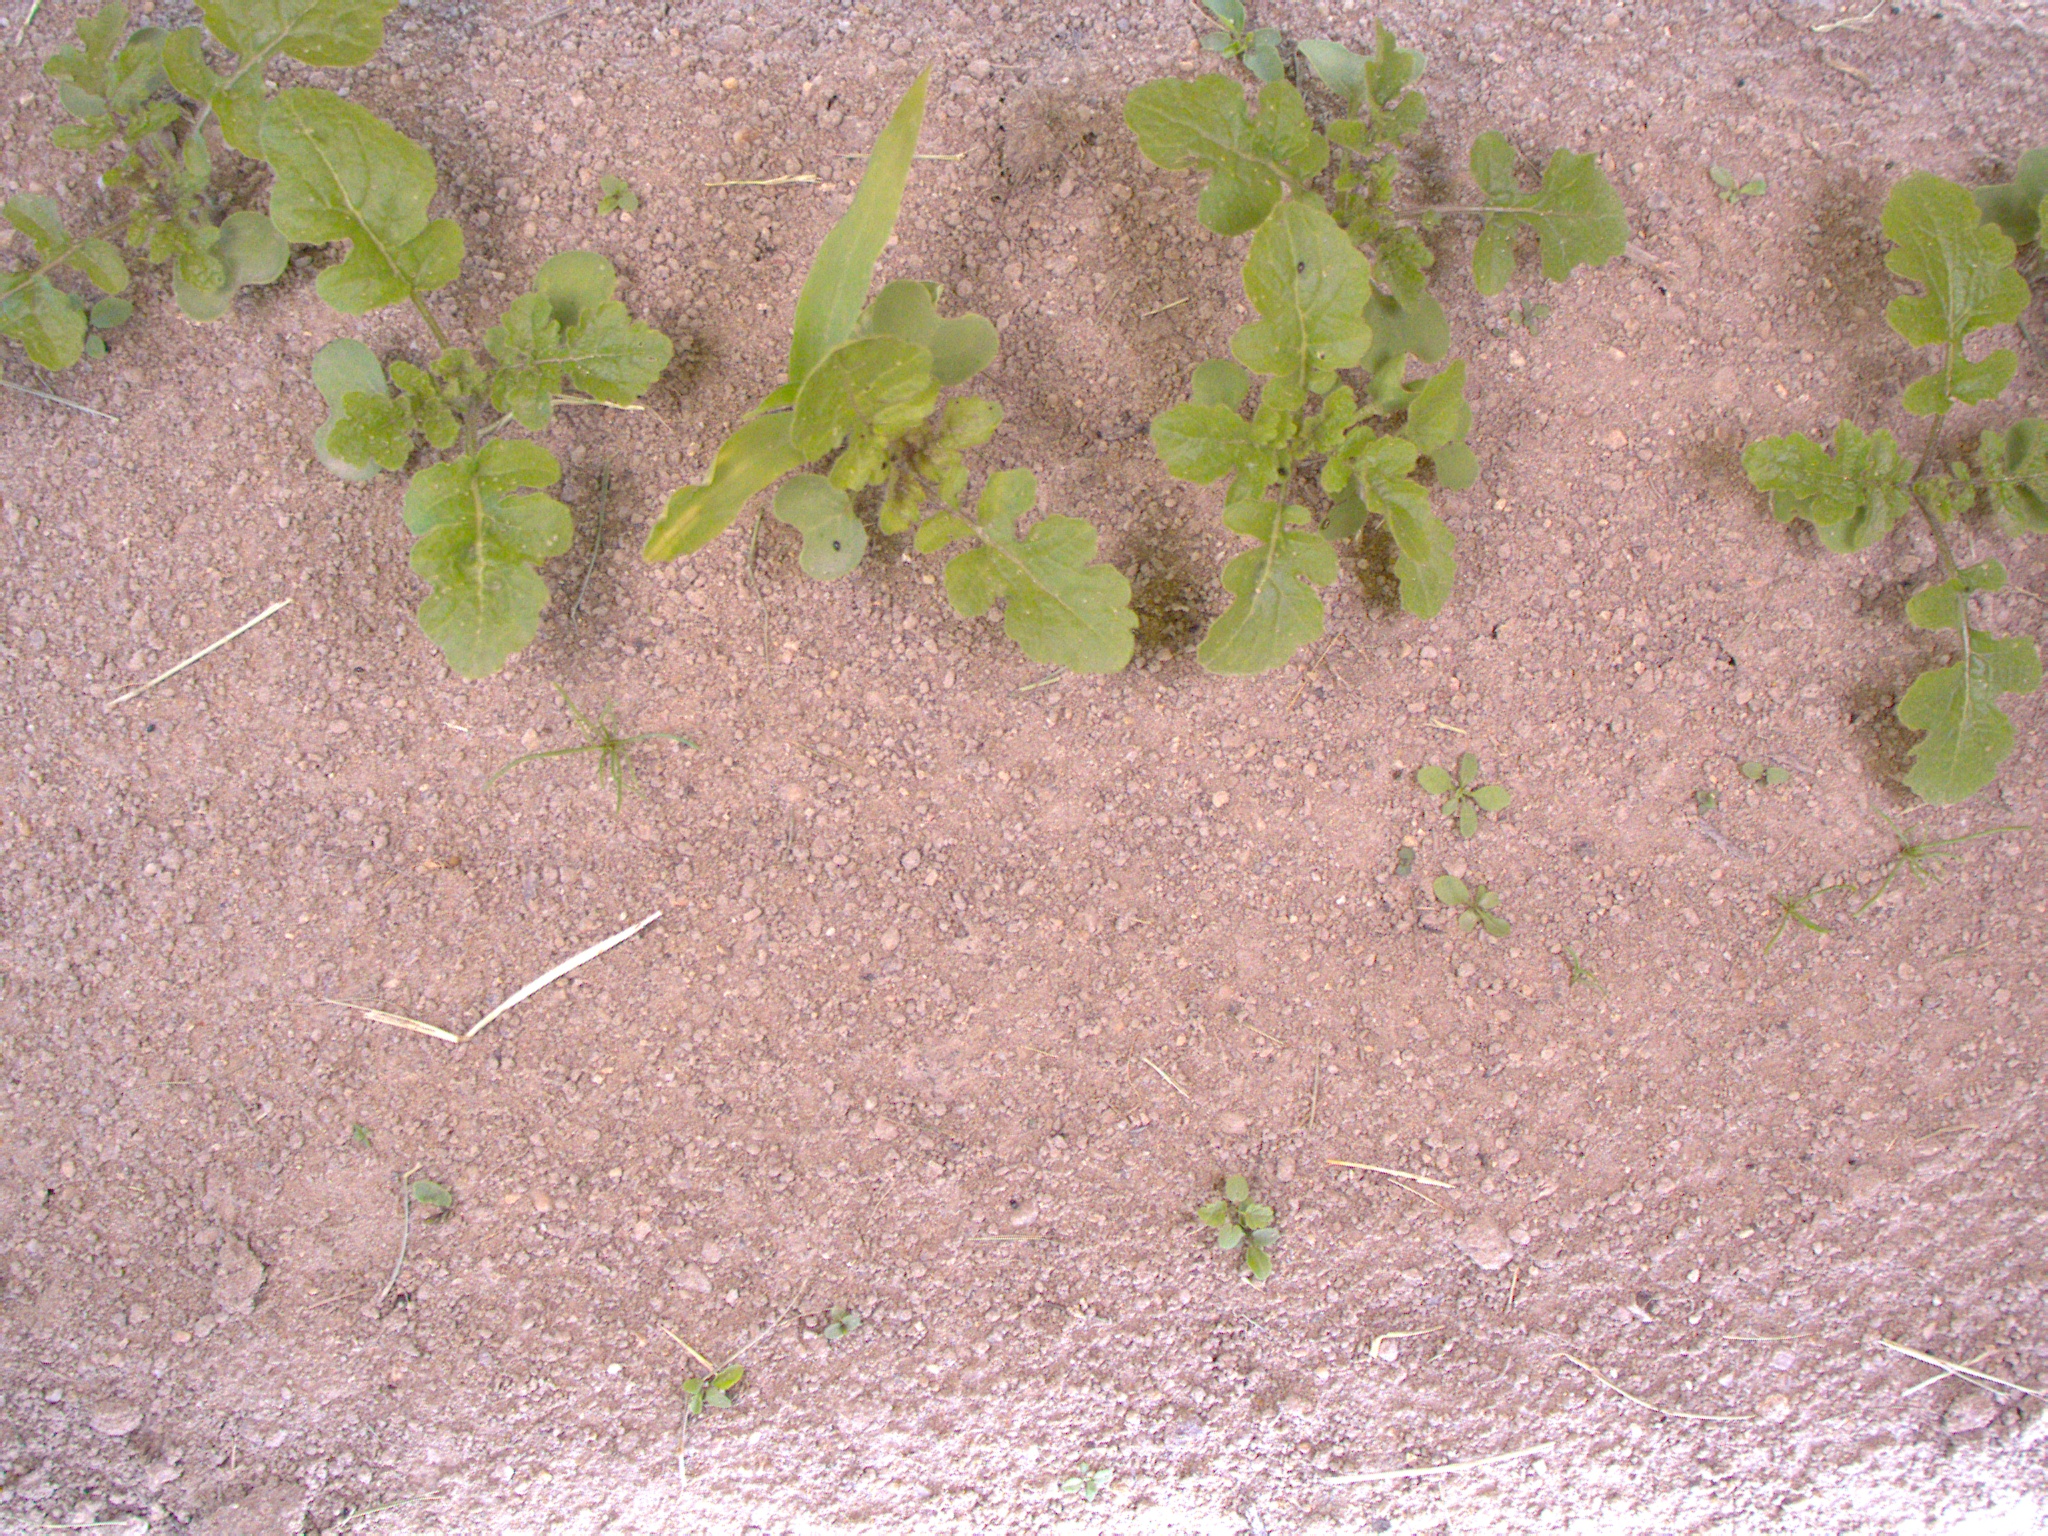
Crop: maize
Objects: maize, stem_maize